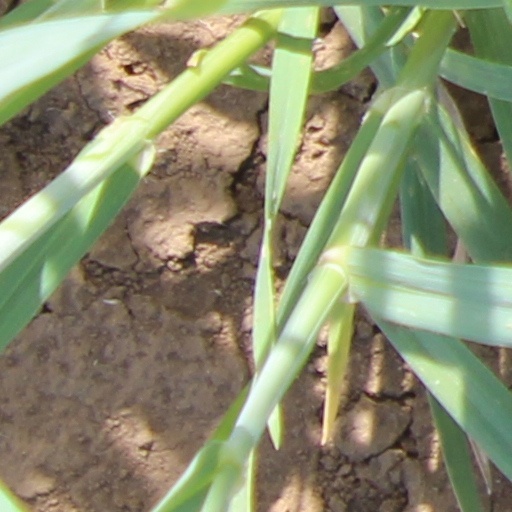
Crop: wheat